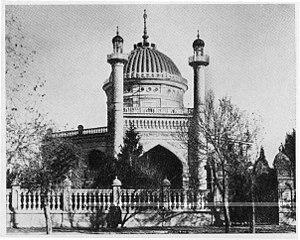
La Maison d'adoration baha'ie, parfois désignée par son nom arabe Mashriqu'l-Adhkár, est le titre donné aux édifices dédiés au culte dans la Foi bahá’íe par son fondateur Bahá'u'lláh. Ce titre s'applique techniquement à tout lieu de culte communautaire rendu à Dieu.